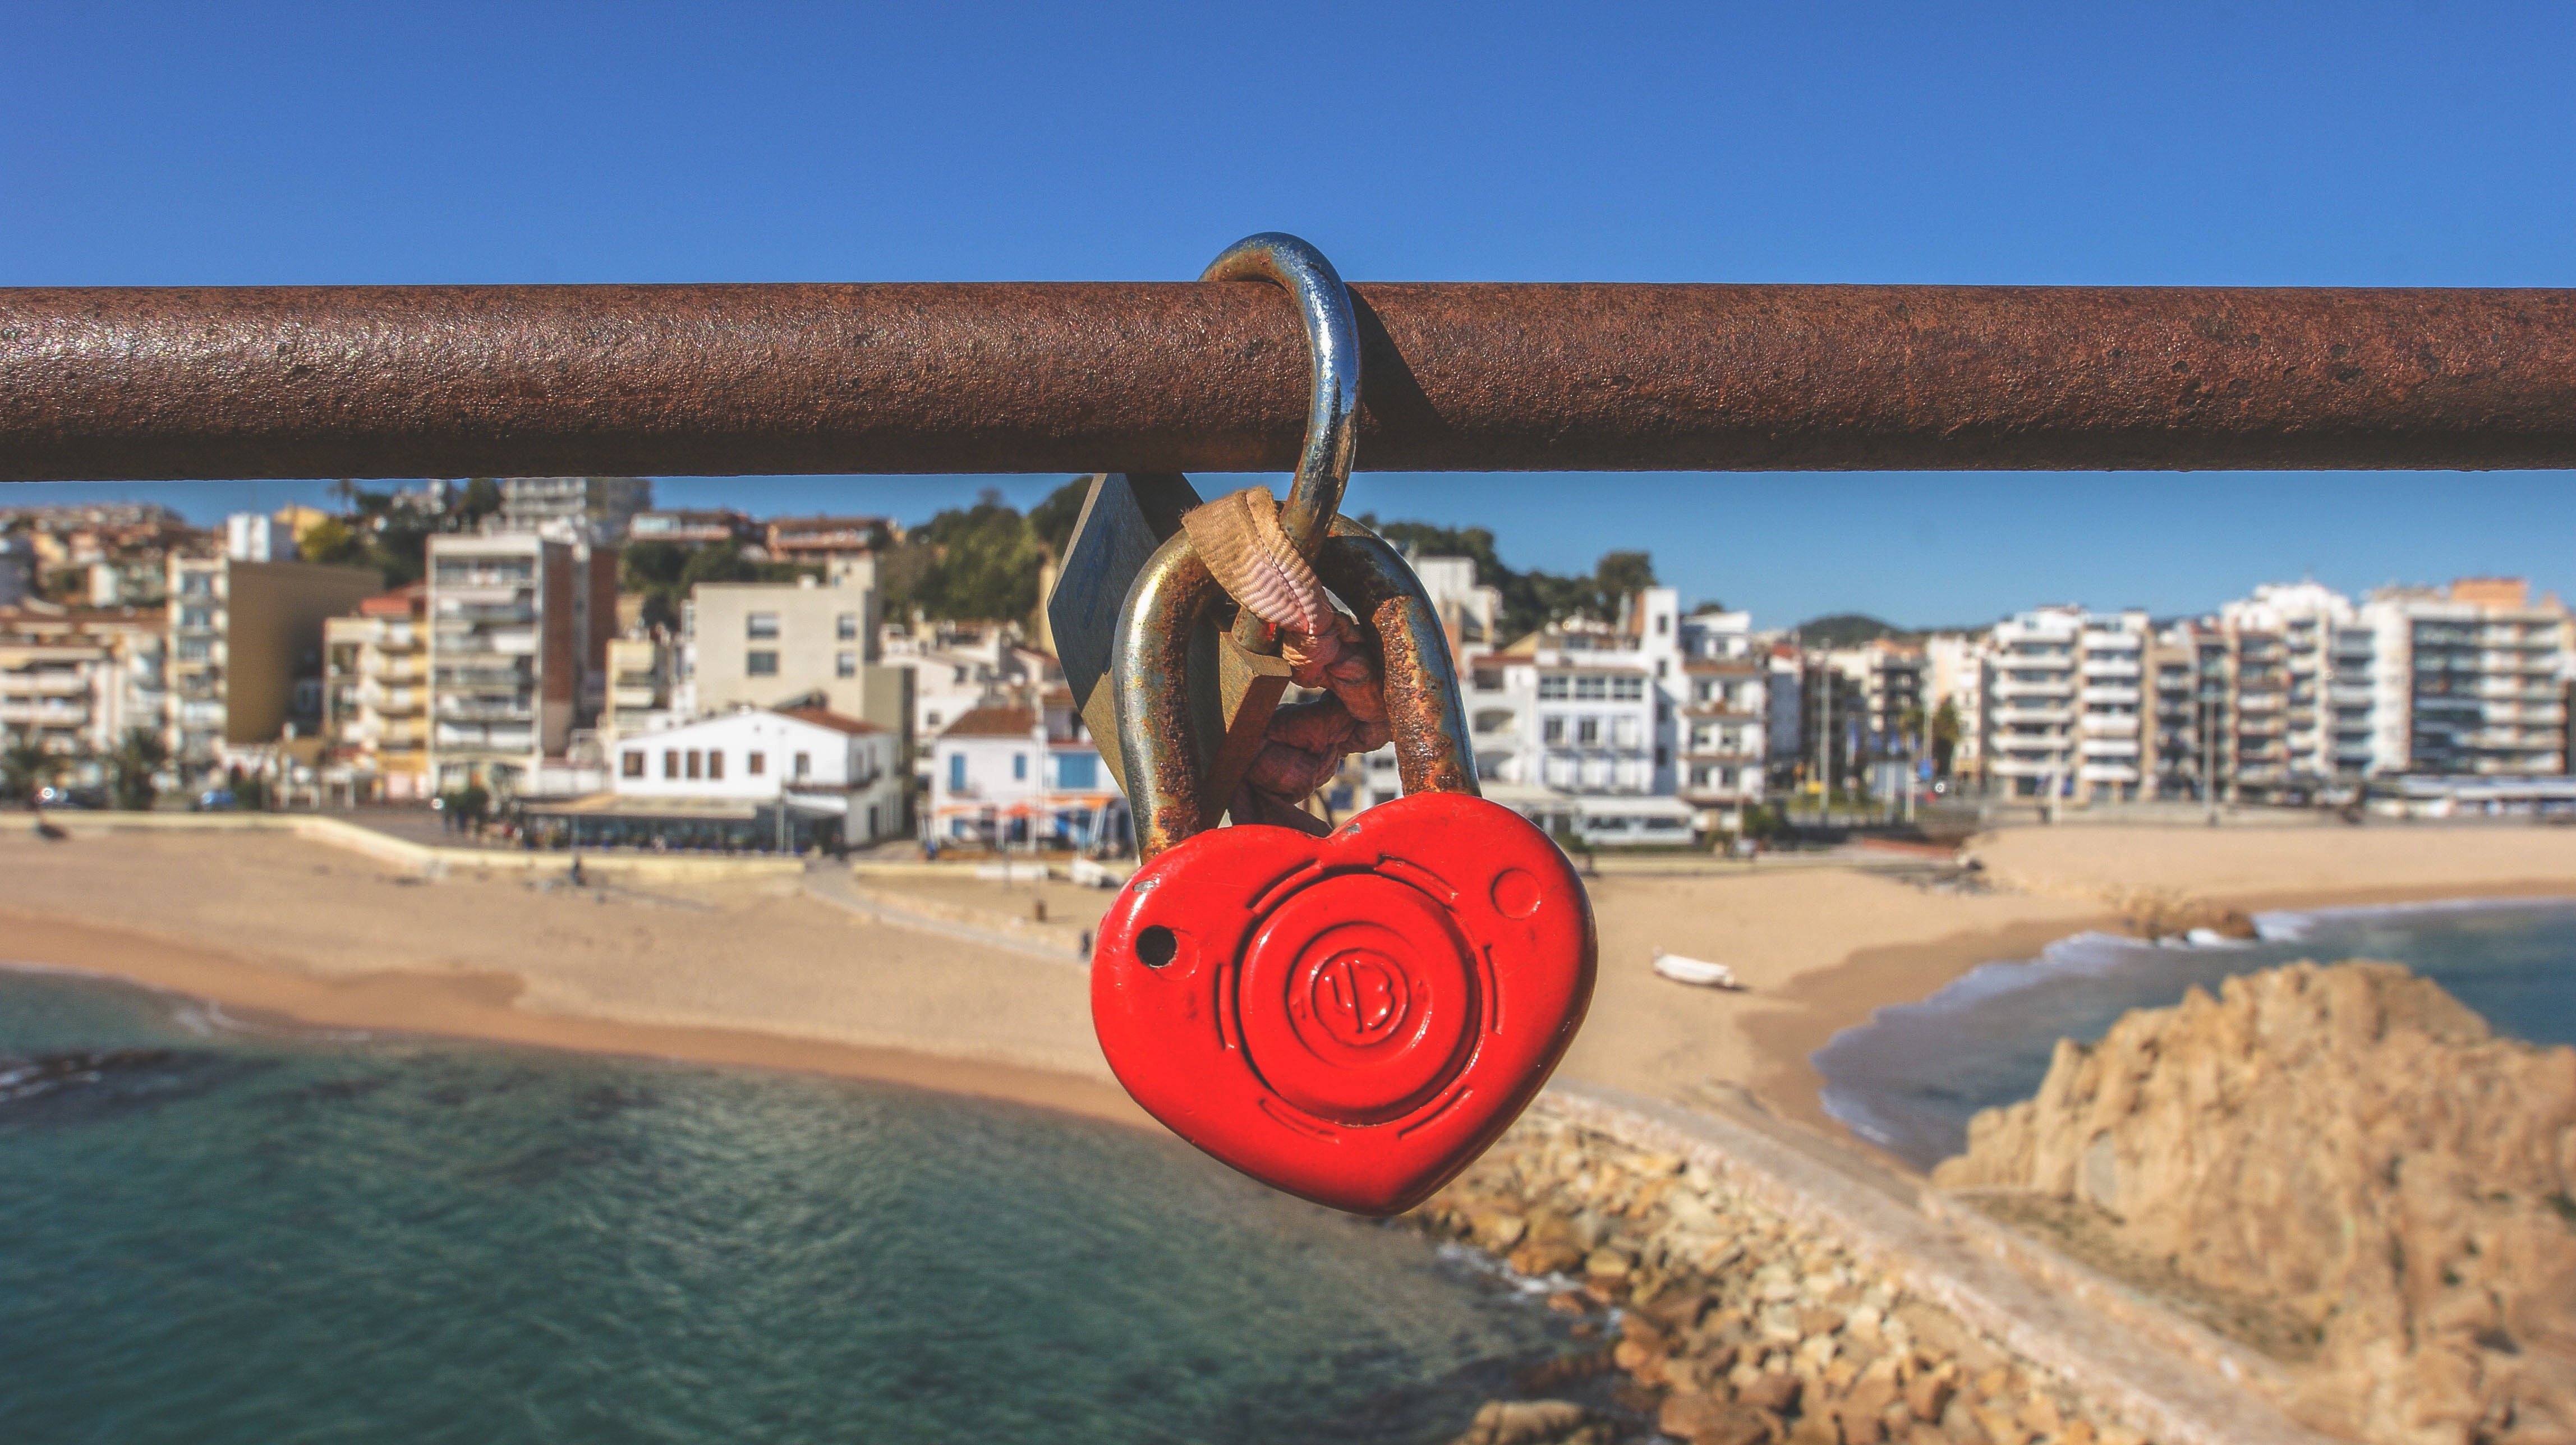
beach, sea, coast, sand, shore, vacation, heart, padlock, buildings, playground, lock, depth of field, outdoor play equipment